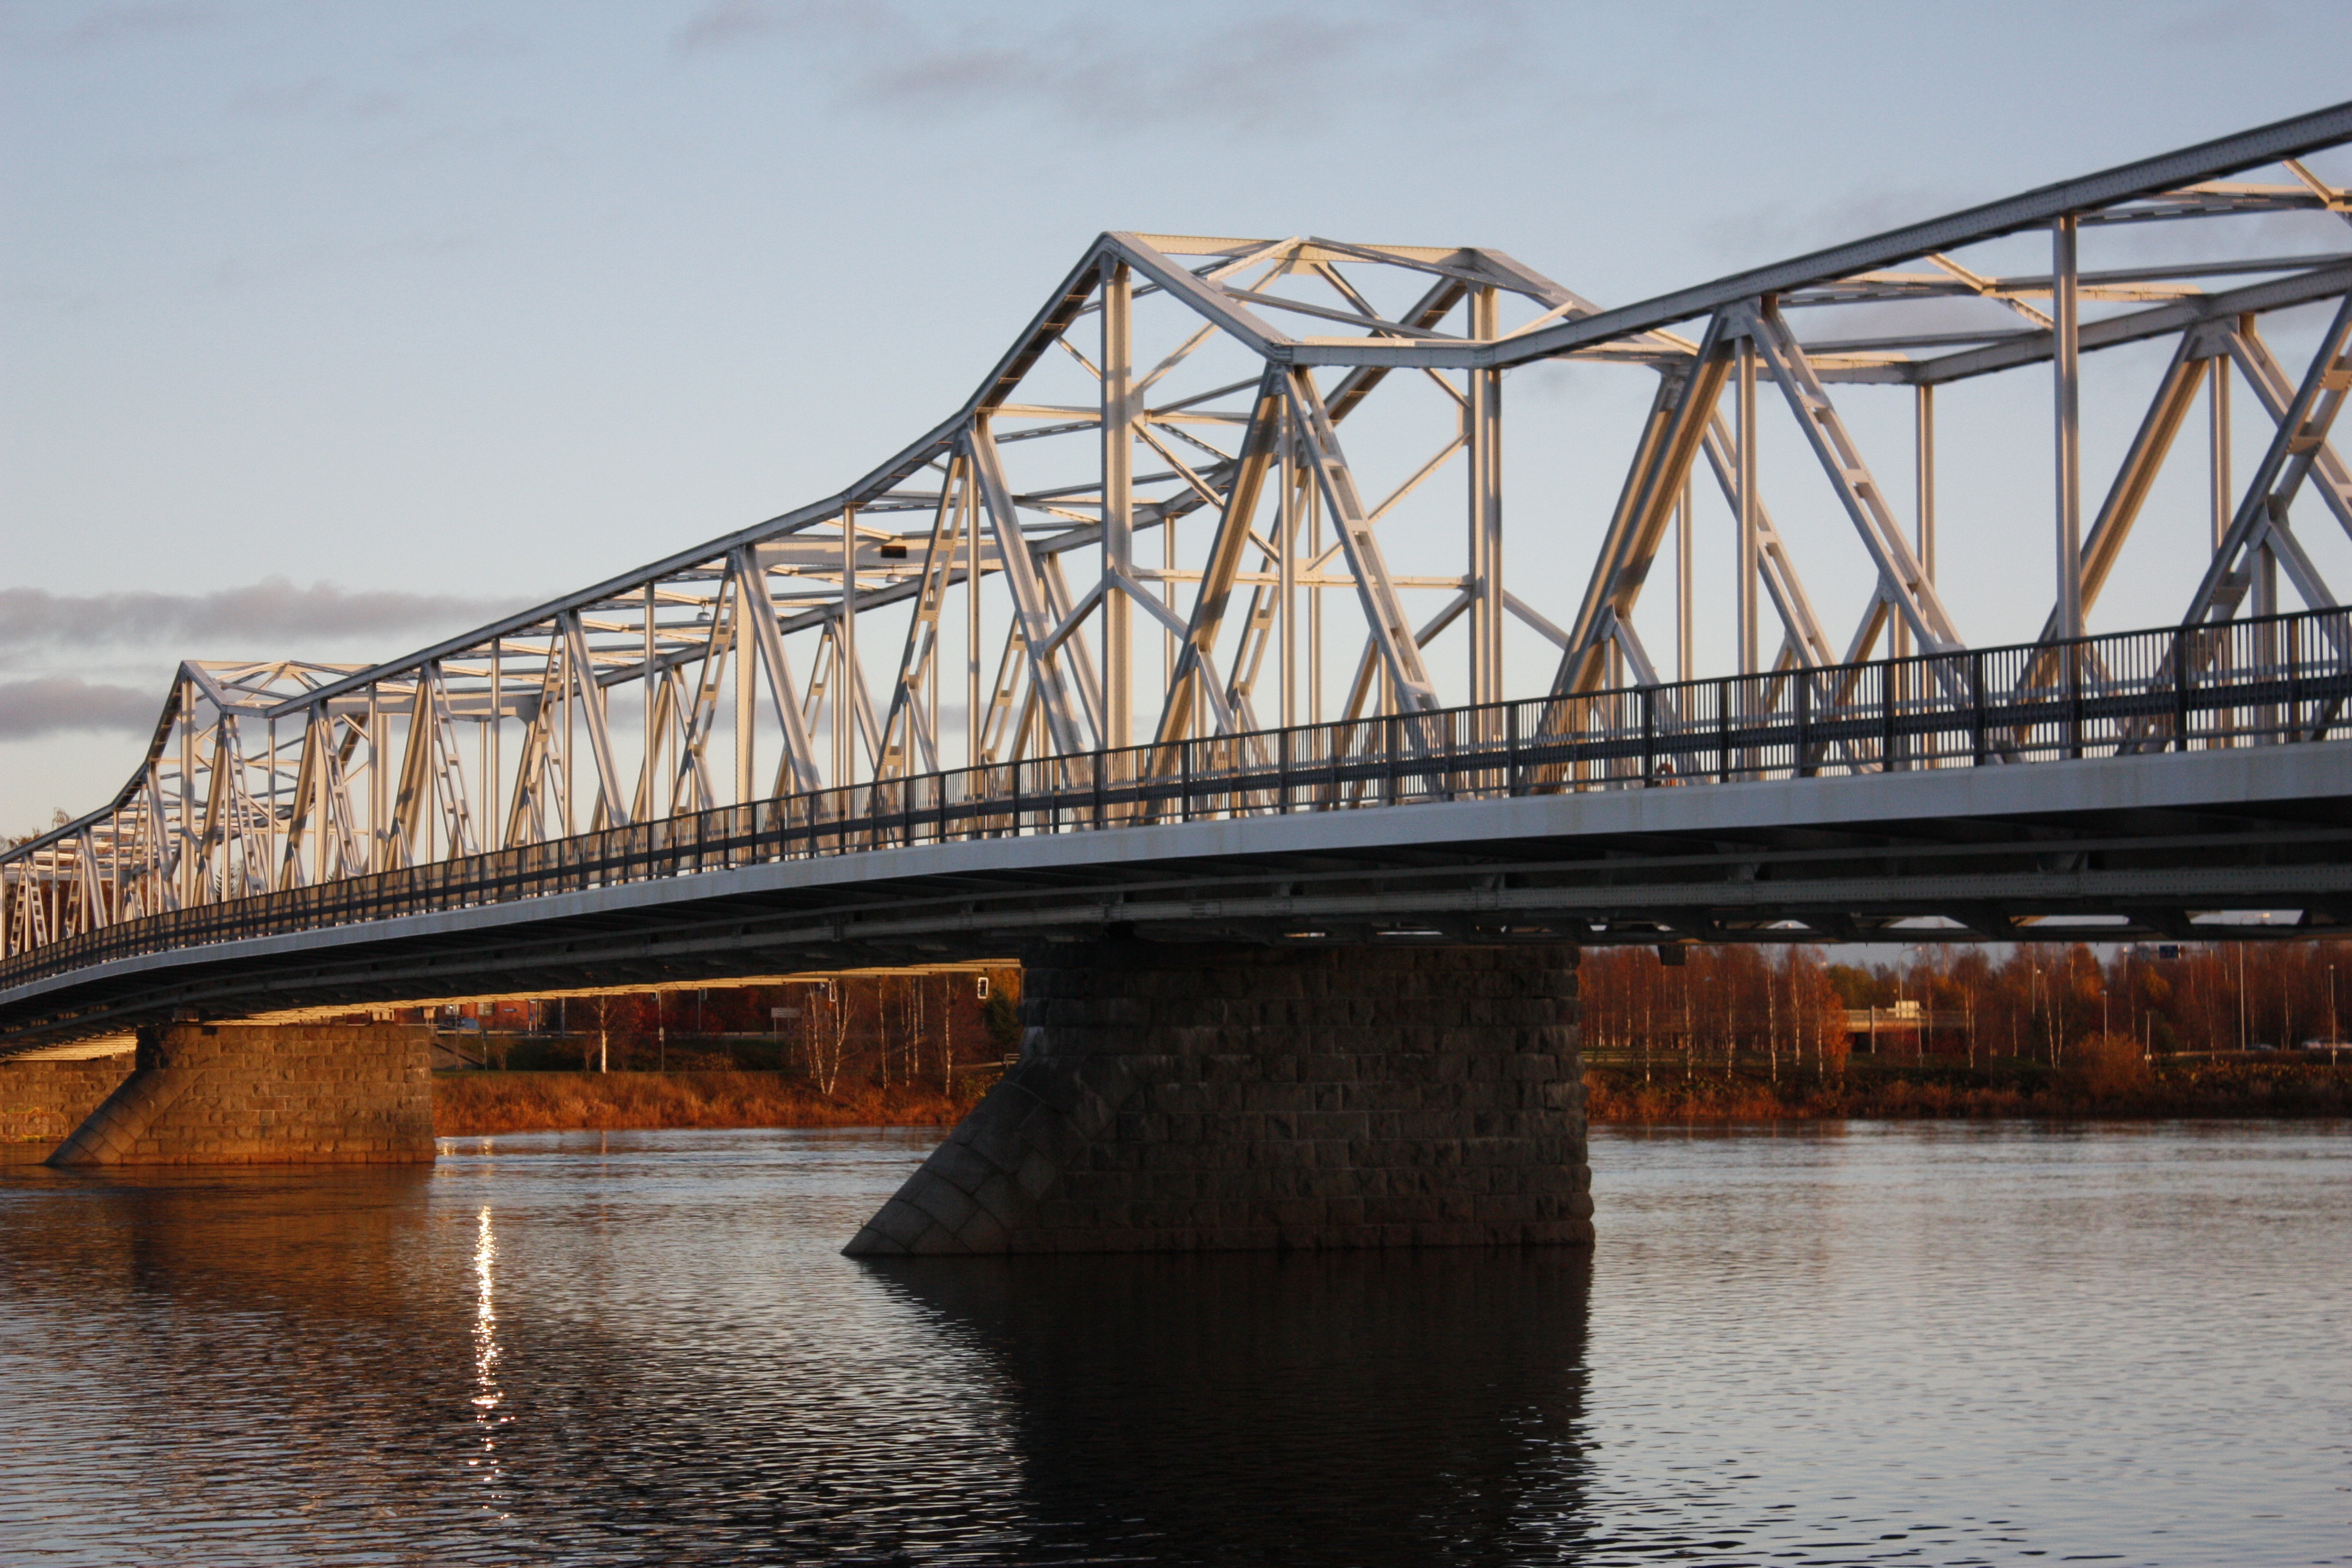
water, bridge, river, reflection, waterway, finnish, cable stayed bridge, arch bridge, swing bridge, truss bridge, skyway, tornio, cantilever bridge, nonbuilding structure, girder bridge